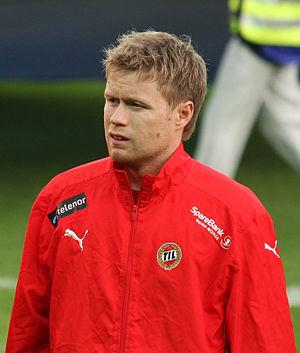
Tom Høgli est un footballeur norvégien, né le 24 février 1984 à Harstad en Norvège. Il évolue comme arrière droit.